Charles Buller Heberden

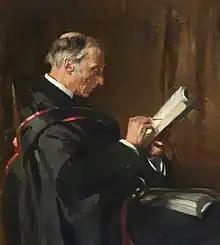

Charles Buller Heberden (14 December 1849 – 30 May 1921) was an English classical scholar and academic administrator. He was principal of Brasenose College, Oxford (1889–1920) and served as vice-chancellor of Oxford University.